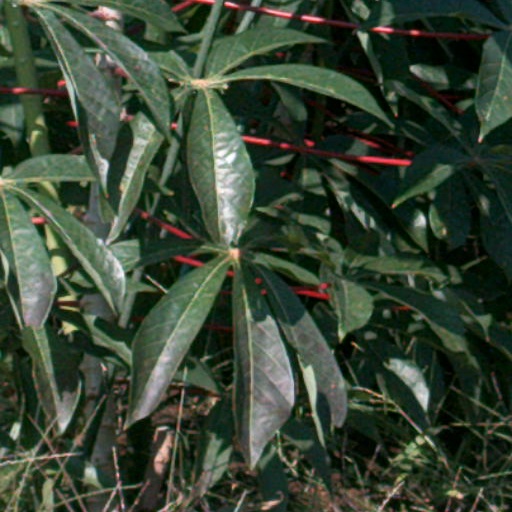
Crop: cassava